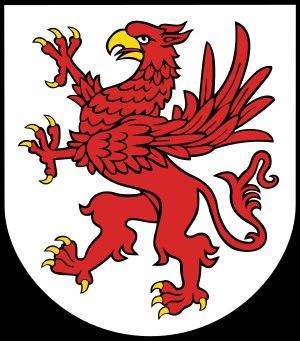
Cette liste recense les commanderies et maisons de l'Ordre du Temple qui ont existé en Poméranie occidentale.
Cet article dresse la liste des souverains ayant régné sur le territoire de la Poméranie au sens large comprenant l'ancien duché de Poméranie, l'ultérieure province de Poméranie au sein de l'État de Prusse, mais aussi la Poméranie orientale faisant partie du royaume polonais des Piast, ainsi que la principauté de Rügen.